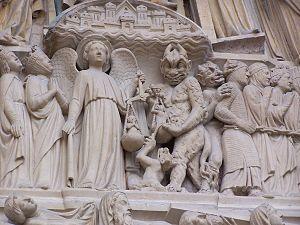
Le portail du Jugement dernier est le portail central de la façade ouest de la cathédrale Notre-Dame de Paris. Il représente le Jugement dernier tel qu'il est écrit dans l'Évangile selon saint Matthieu.